Paul Nobuo Tatsuguchi

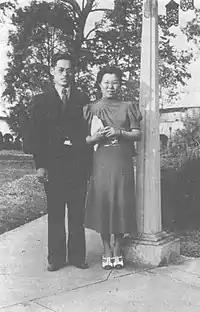
Paul and Taeko soon after their marriage in 1938

On September 8, 1938, Tatsuguchi graduated as a Doctor of Medicine and was awarded a California medical license. That same year, he accepted a position at the Tokyo Adventist Sanitarium, an institution founded in part by his father in 1928. As he would be working with tuberculosis patients in Tokyo, Tatsuguchi spent several more months undergoing postgraduate medical studies in California. Also in 1938, Tatsuguchi married a childhood friend, Taeko Miyake, who he proposed to during a trip to Yosemite National Park. Taeko's parents were serving as Adventist missionaries in Honolulu, Hawaii, while Taeko pursued studies at La Sierra Academy in Riverside, California. After a quick sightseeing trip by bus around the US, Paul and Taeko departed the U.S. for Japan in 1939.